Cremona

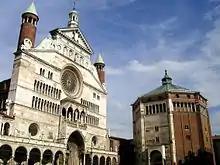
The Cathedral and the Baptistery of Cremona

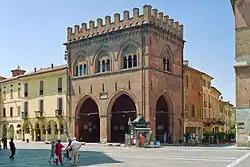
The "Loggia dei Militi"

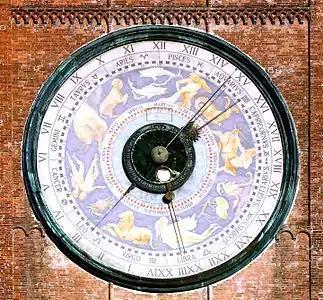
Astronomical clock on the Torrazzo belltower

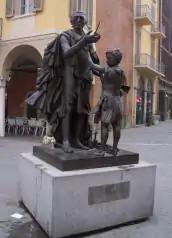
Statue of Stradivari in Stradivari Square

The Cremona Cathedral with the annexed Baptistery constitutes one of the most notable sites for Romanesque-Gothic art in northern Italy.